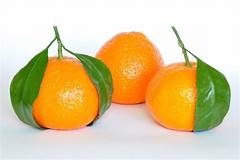
Label: mandarine